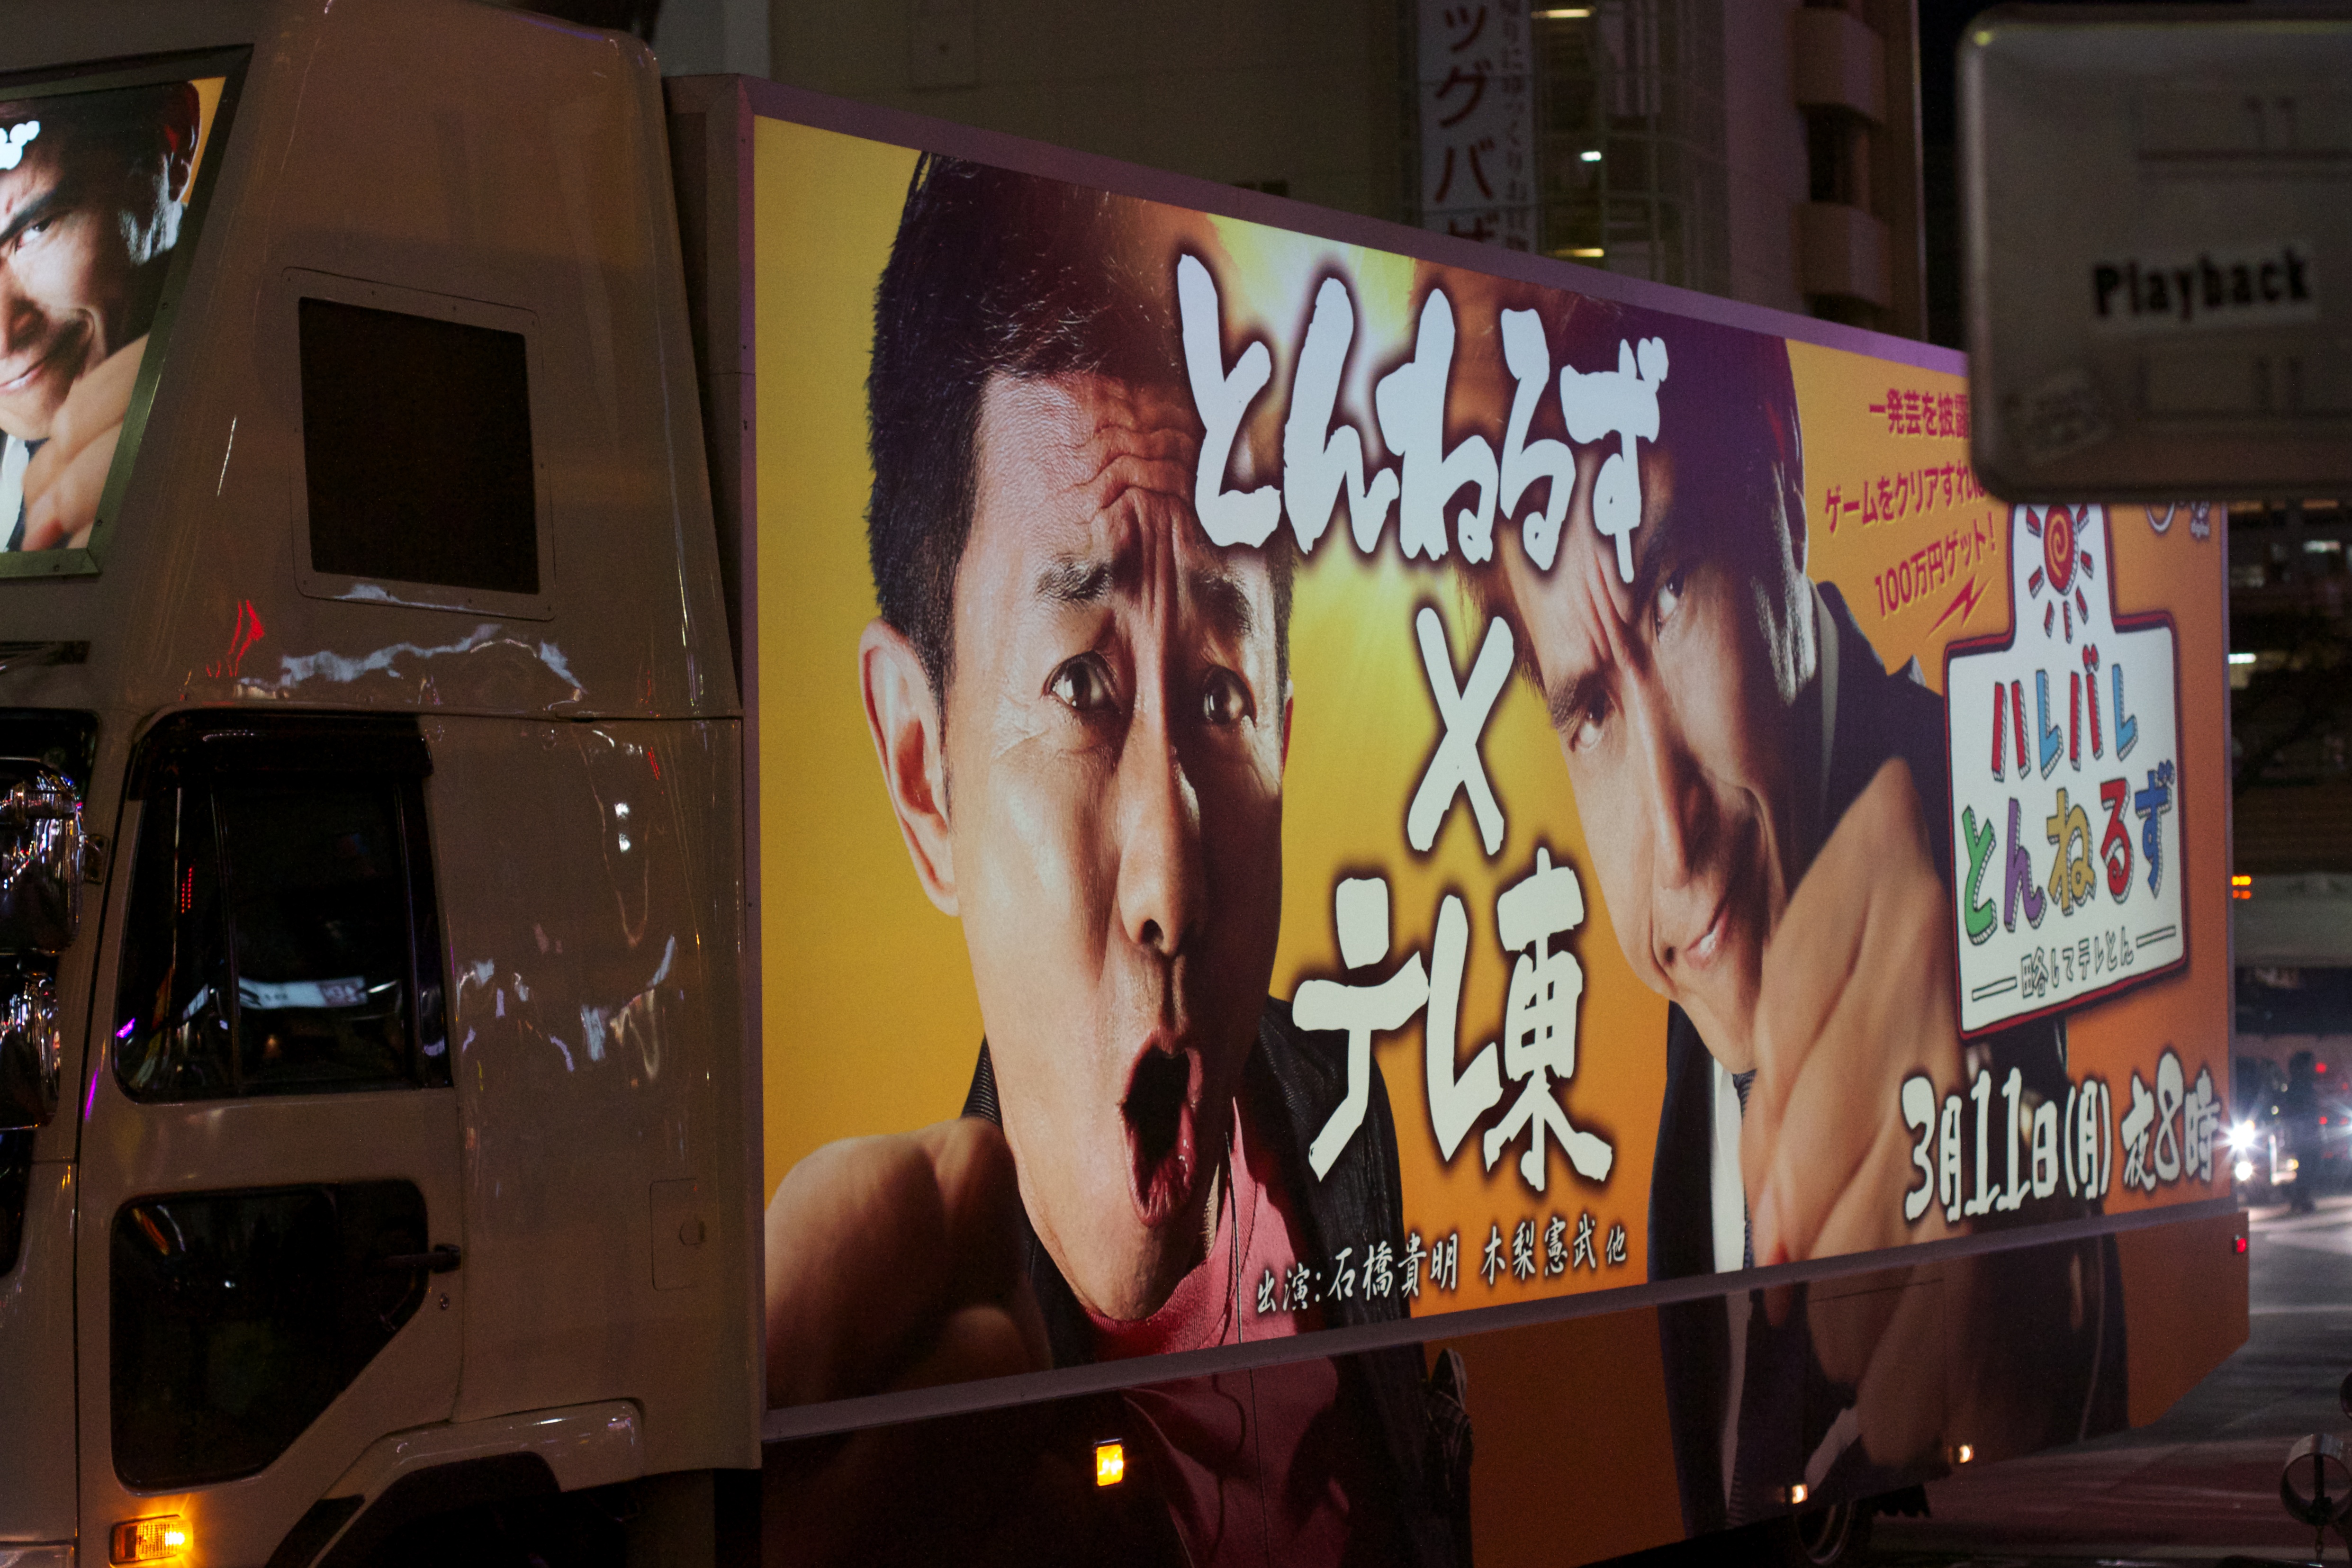
advertising, art